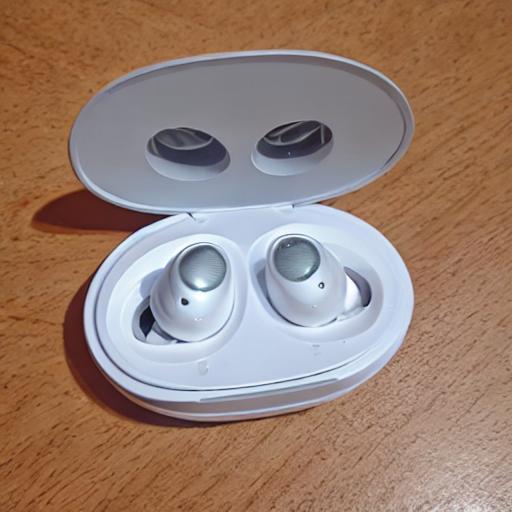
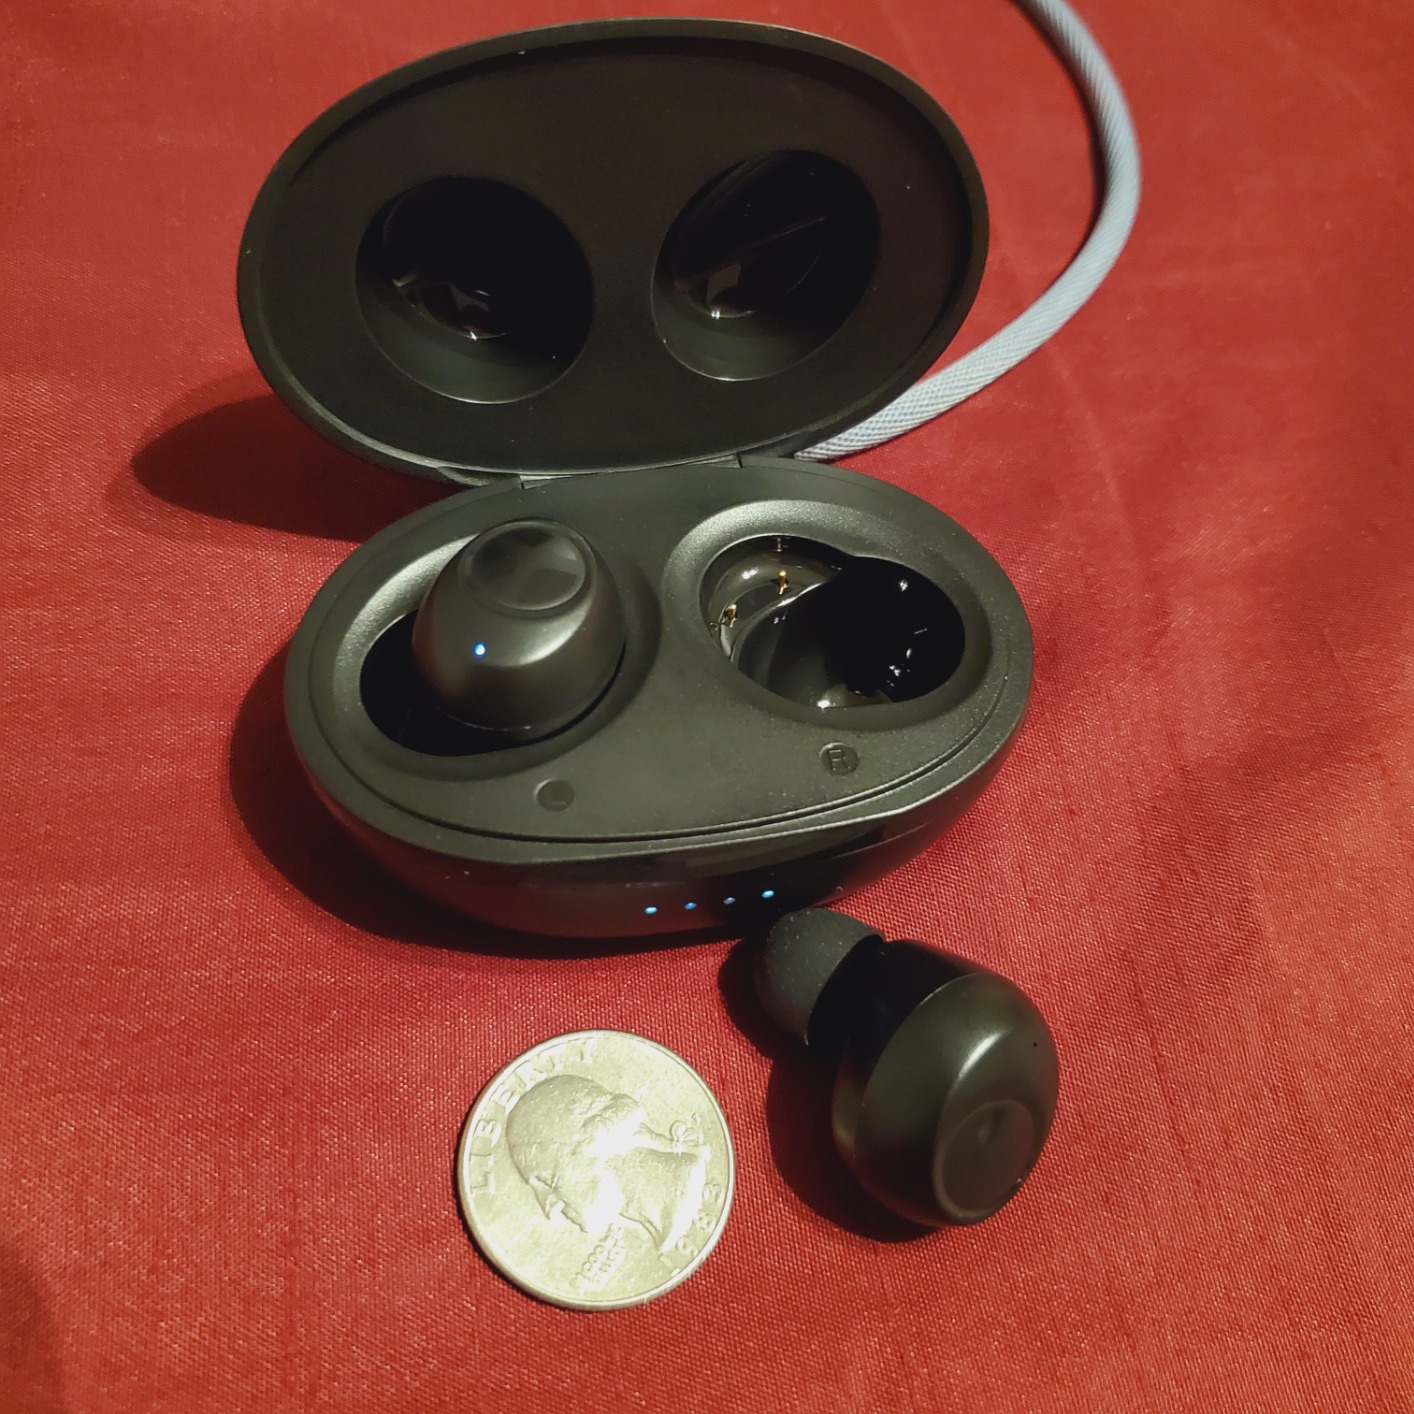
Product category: earbuds
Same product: no